Brazil–Russia relations

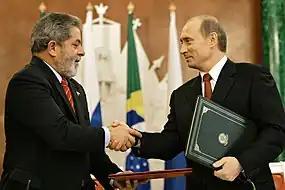
Russian President Vladimir Putin and the President of Brazil Lula in 2005

Brazil–Russia relations have seen significant improvement in recent years, characterized by increased commercial trades and cooperation in military and technology segments. The two countries maintain important partnerships in areas such as space, military technologies, and telecommunications.